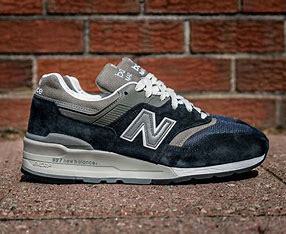
Brand: New
Model: Balance 997